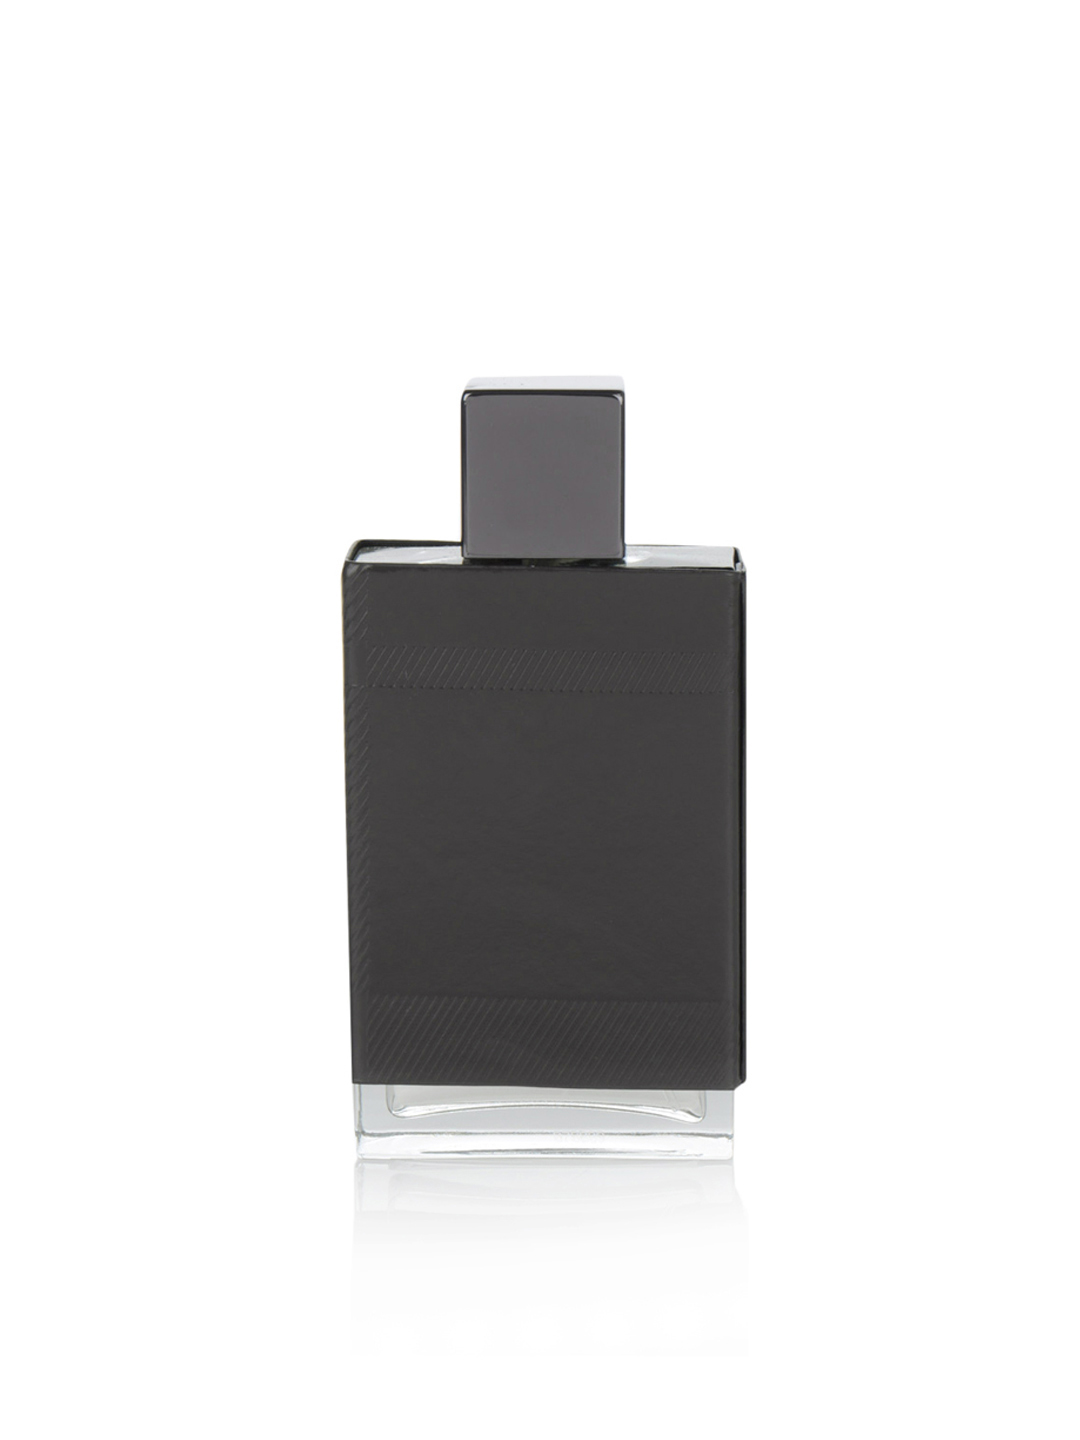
Burberry London Men Special Edition Perfume
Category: Personal Care / Fragrance / Perfume and Body Mist
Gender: Men
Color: Grey
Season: Spring 2017
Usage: Casual